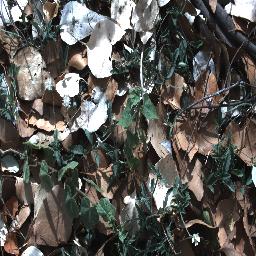
Label: negative